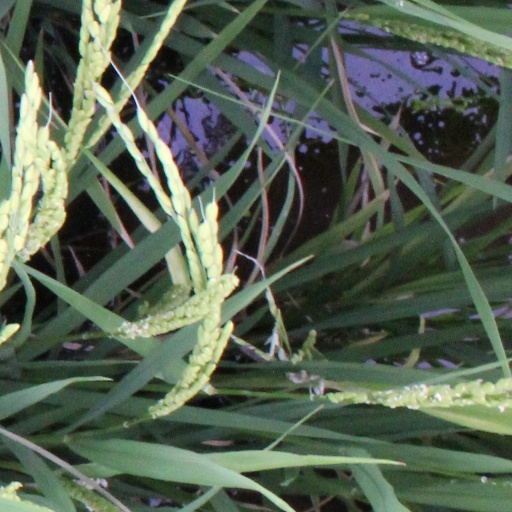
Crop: rice